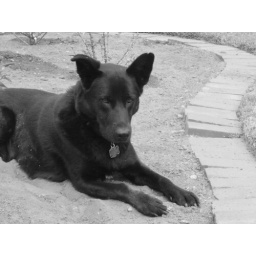
Artemis poses strikingly in black and white amongst the roses in my parents' yard.